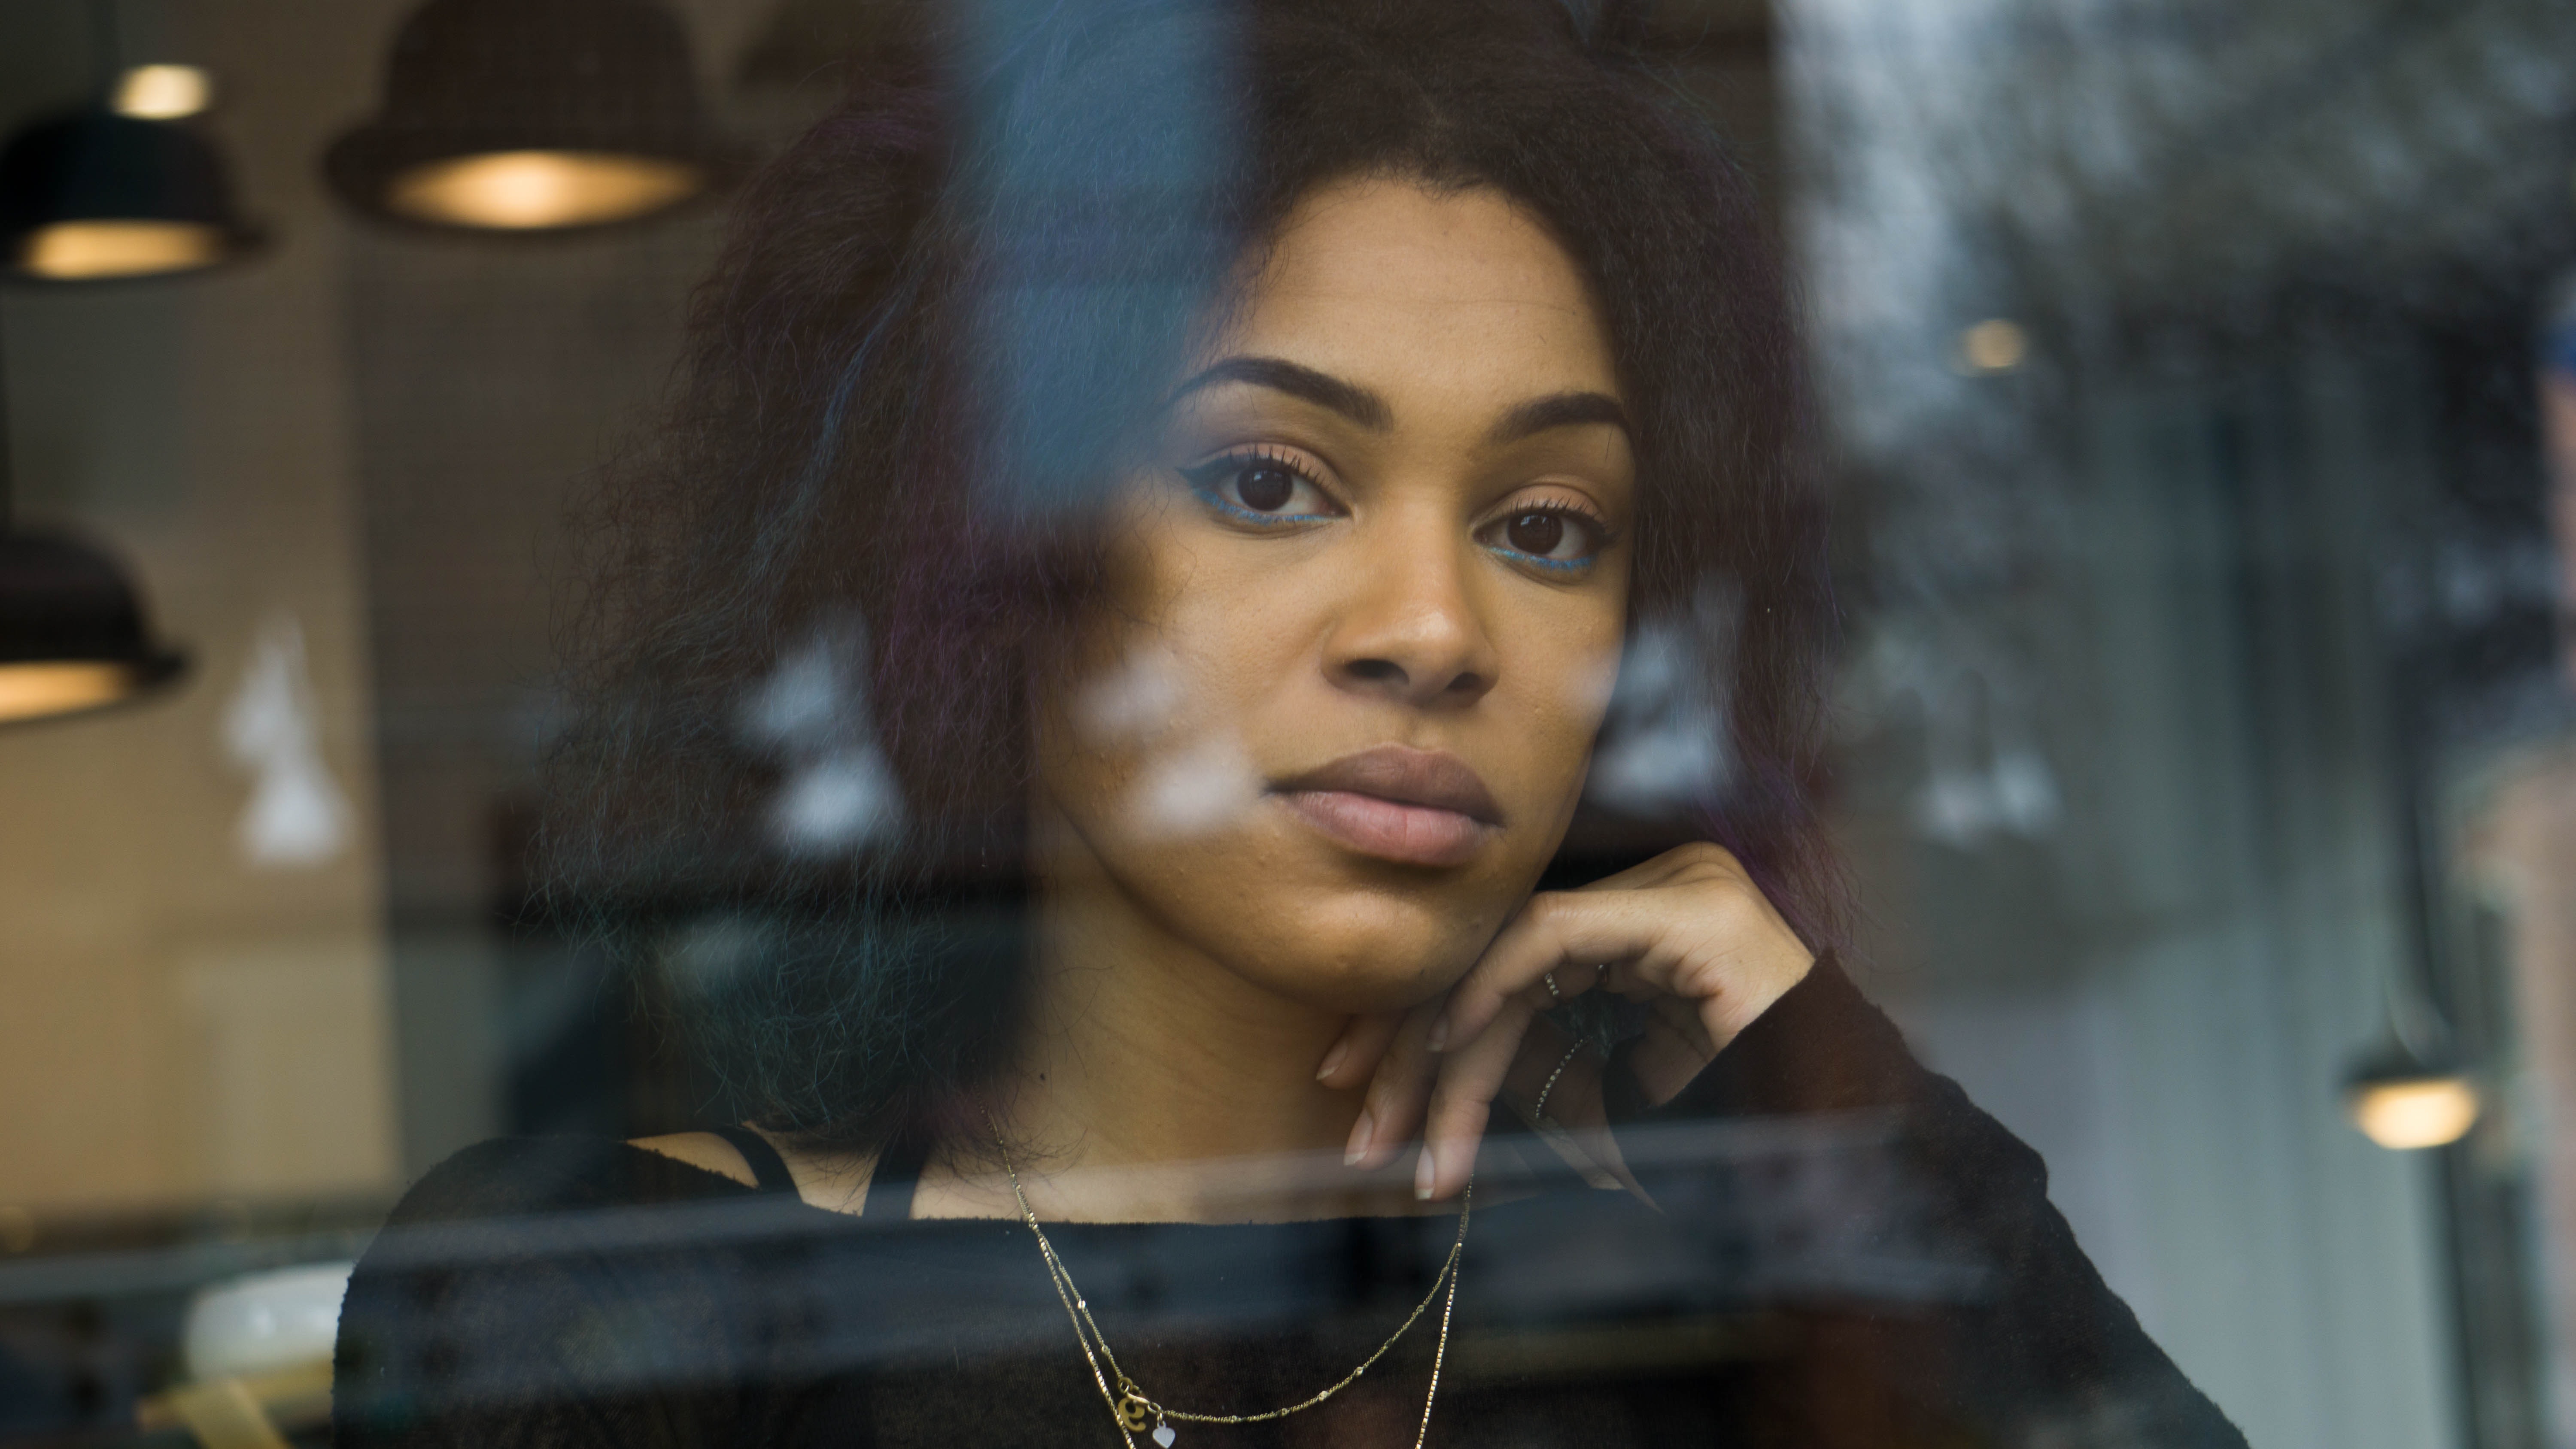
face, head, beauty, eyebrow, lip, cheek, forehead, human, eye, black hair, adaptation, portrait, photography, reflection